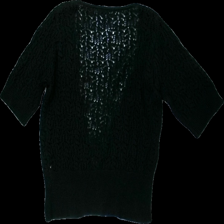
View: back
Type: Cardigan
Category: Ladies
Brand: Tutti Frutti
Colors: Black
Material: 100% cotton
Cut: Regular
Size: 44
Season: All
Damage location: middle left
Damage 2 location: top left
Damage 3 location: top right
Price range: 50-100
Recommended usage: Reuse
Description: svart stickad kofta